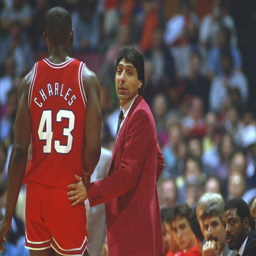
the unexpected heroes of the tournament